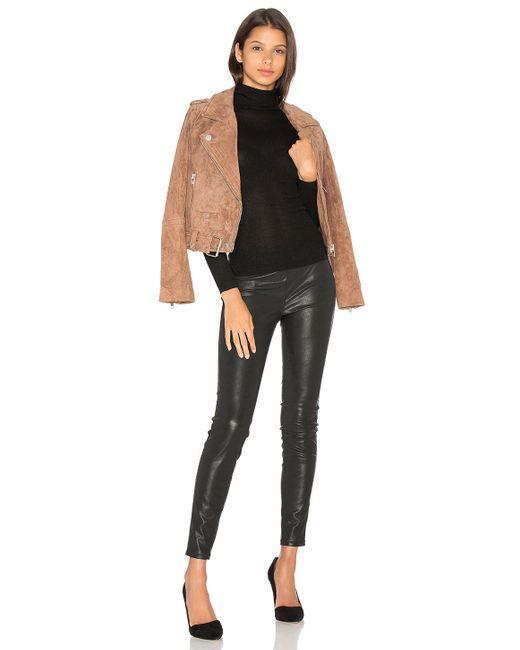
Braune Jacke mit Taillengürtel für kalte Tage